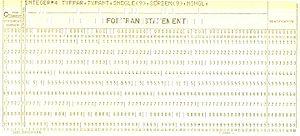
Fortran Monitor System est un système d'exploitation reposant sur le traitement par lots.